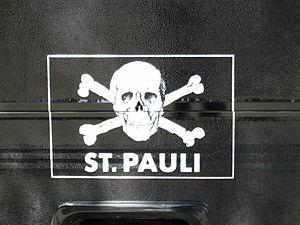
L'équipe du Tibet de football est une sélection de joueurs professionnels qui est sous l'égide de l'Association nationale de football tibétaine. Elle représente les Tibétains. Elle est depuis 2014 membre de la Confédération des associations de football indépendantes. À ce titre, elle participe à ses compétitions internationales, elle termine douzième de la Coupe du monde de football ConIFA 2018. Elle fut membre de la NF-Board de 2006 à 2013.